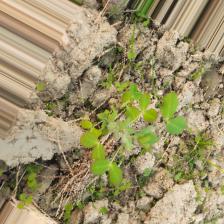
Label: Lentil Rust